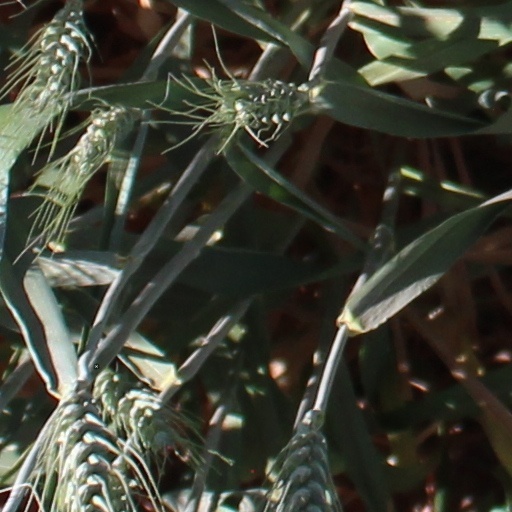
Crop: wheat